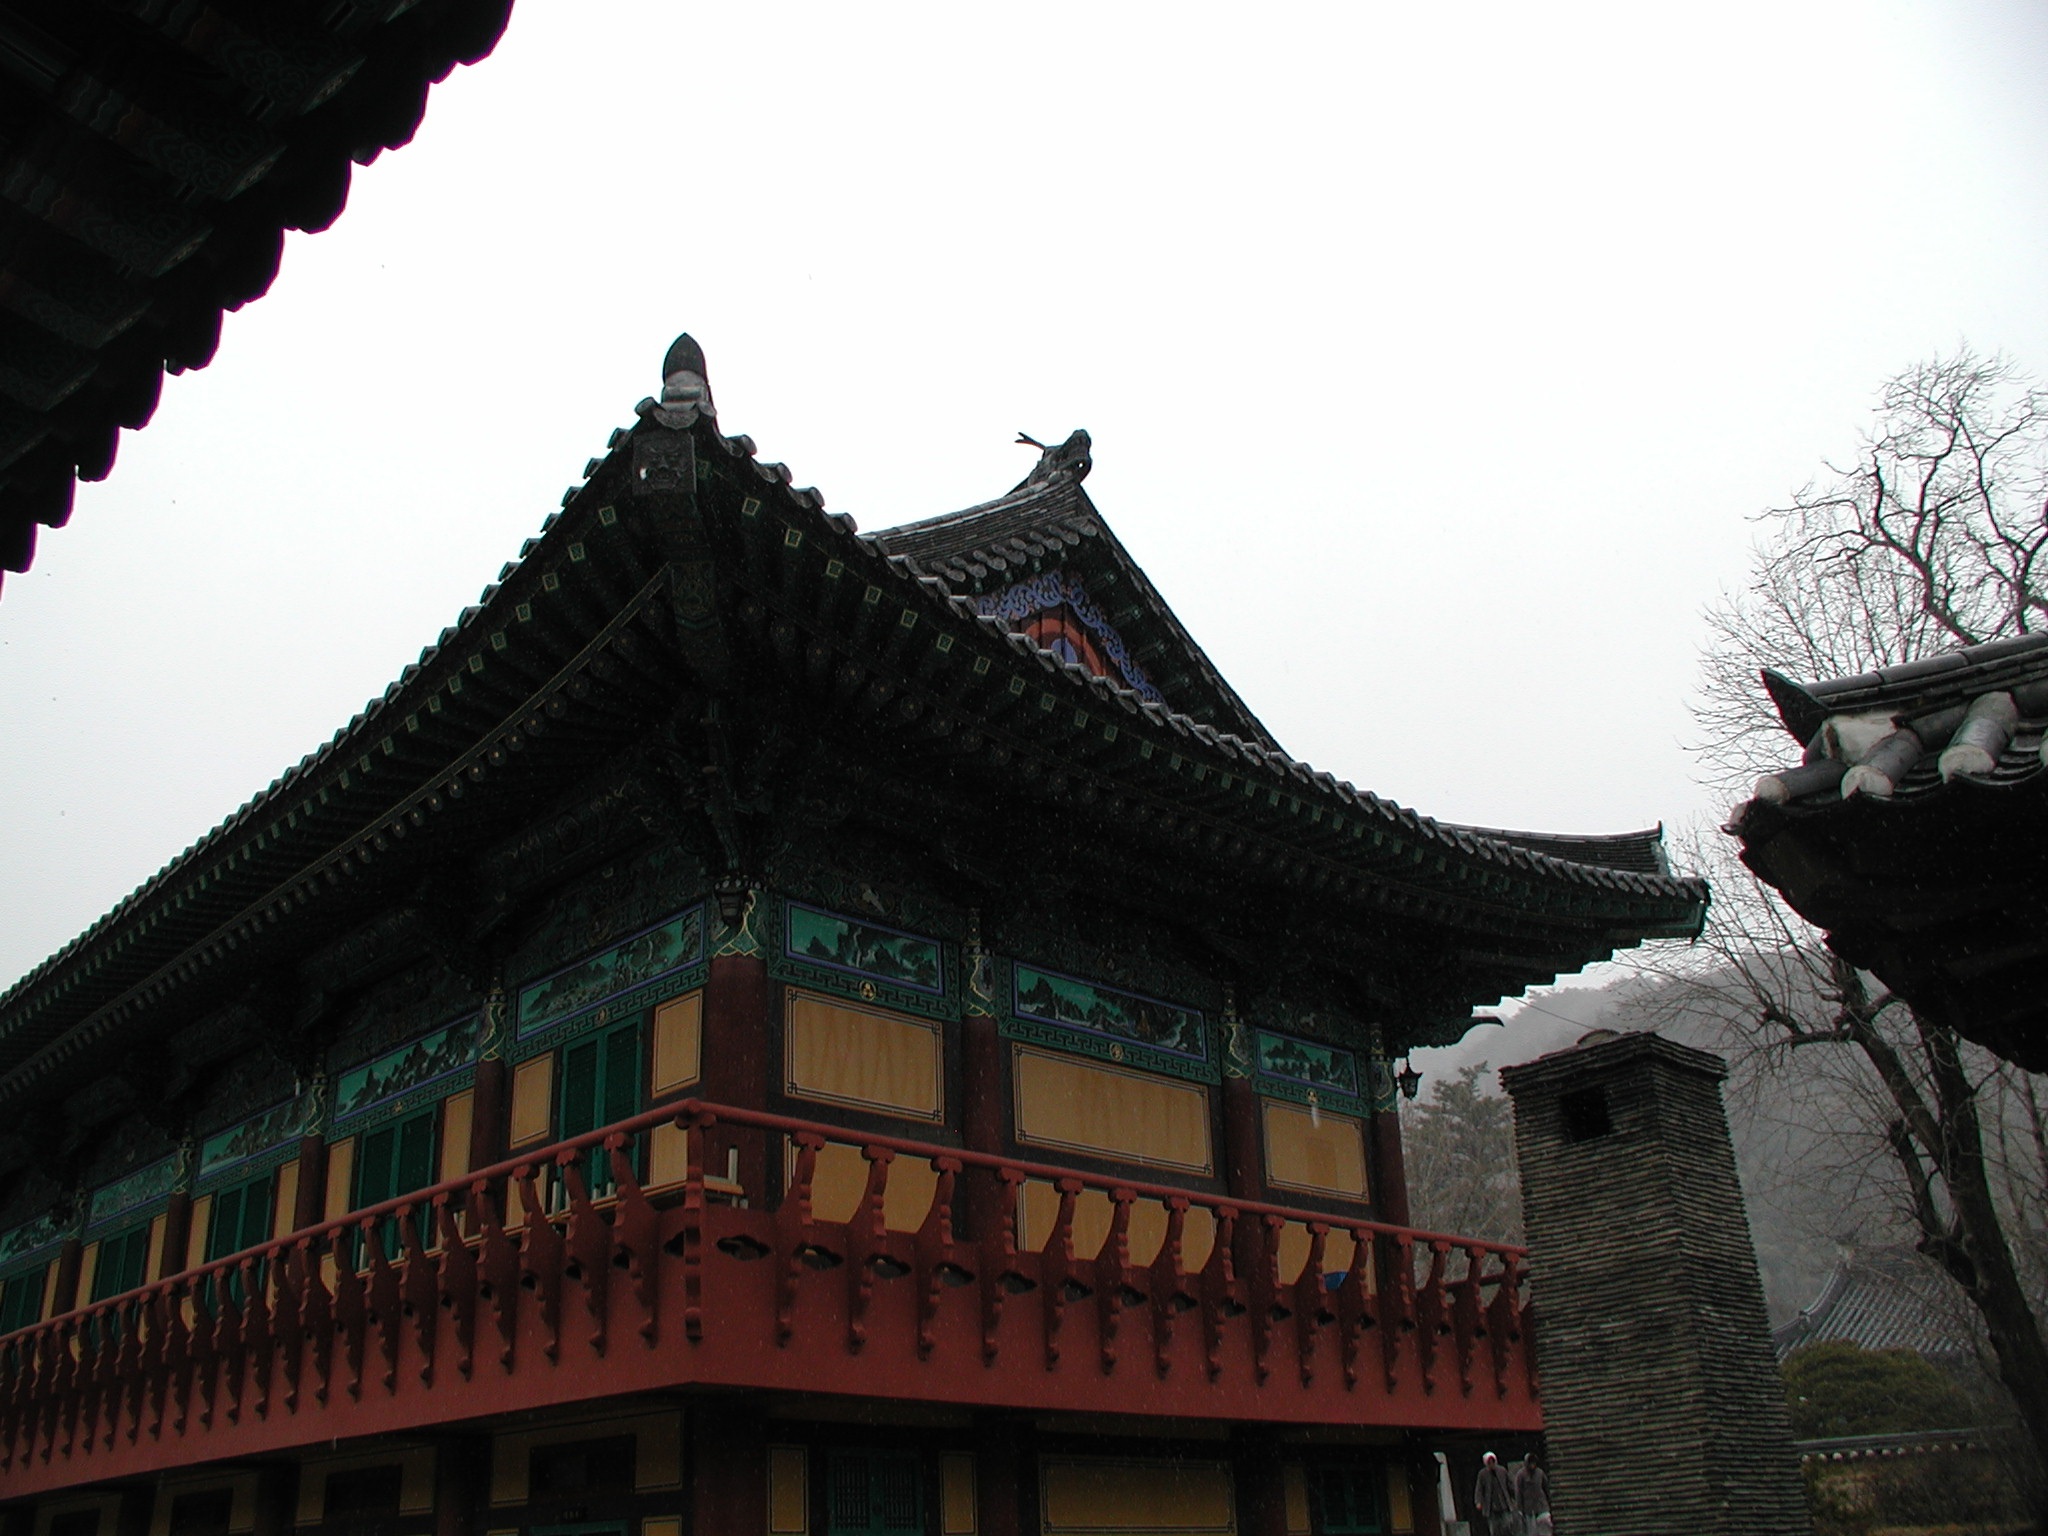
architecture, building, palace, tower, buddhism, landmark, facade, place of worship, temple, chinese architecture, republic of korea, traditional temples, jikjisa